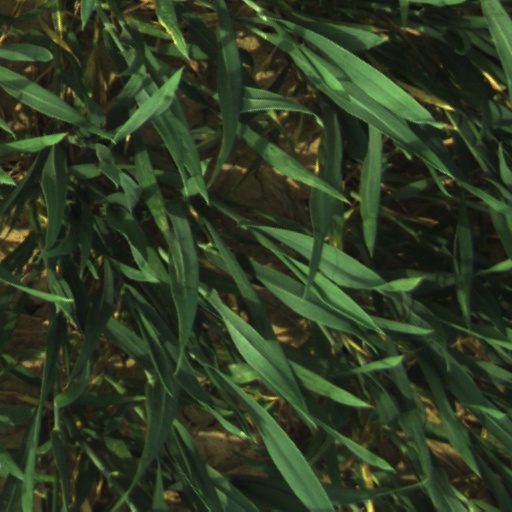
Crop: wheat